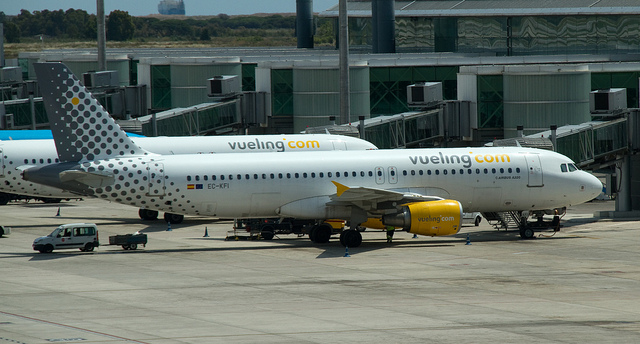
user: Given an image and a question. Answer the question in a short answer. Question: What type of ticket will you need to board? Short Answer:
assistant: plane